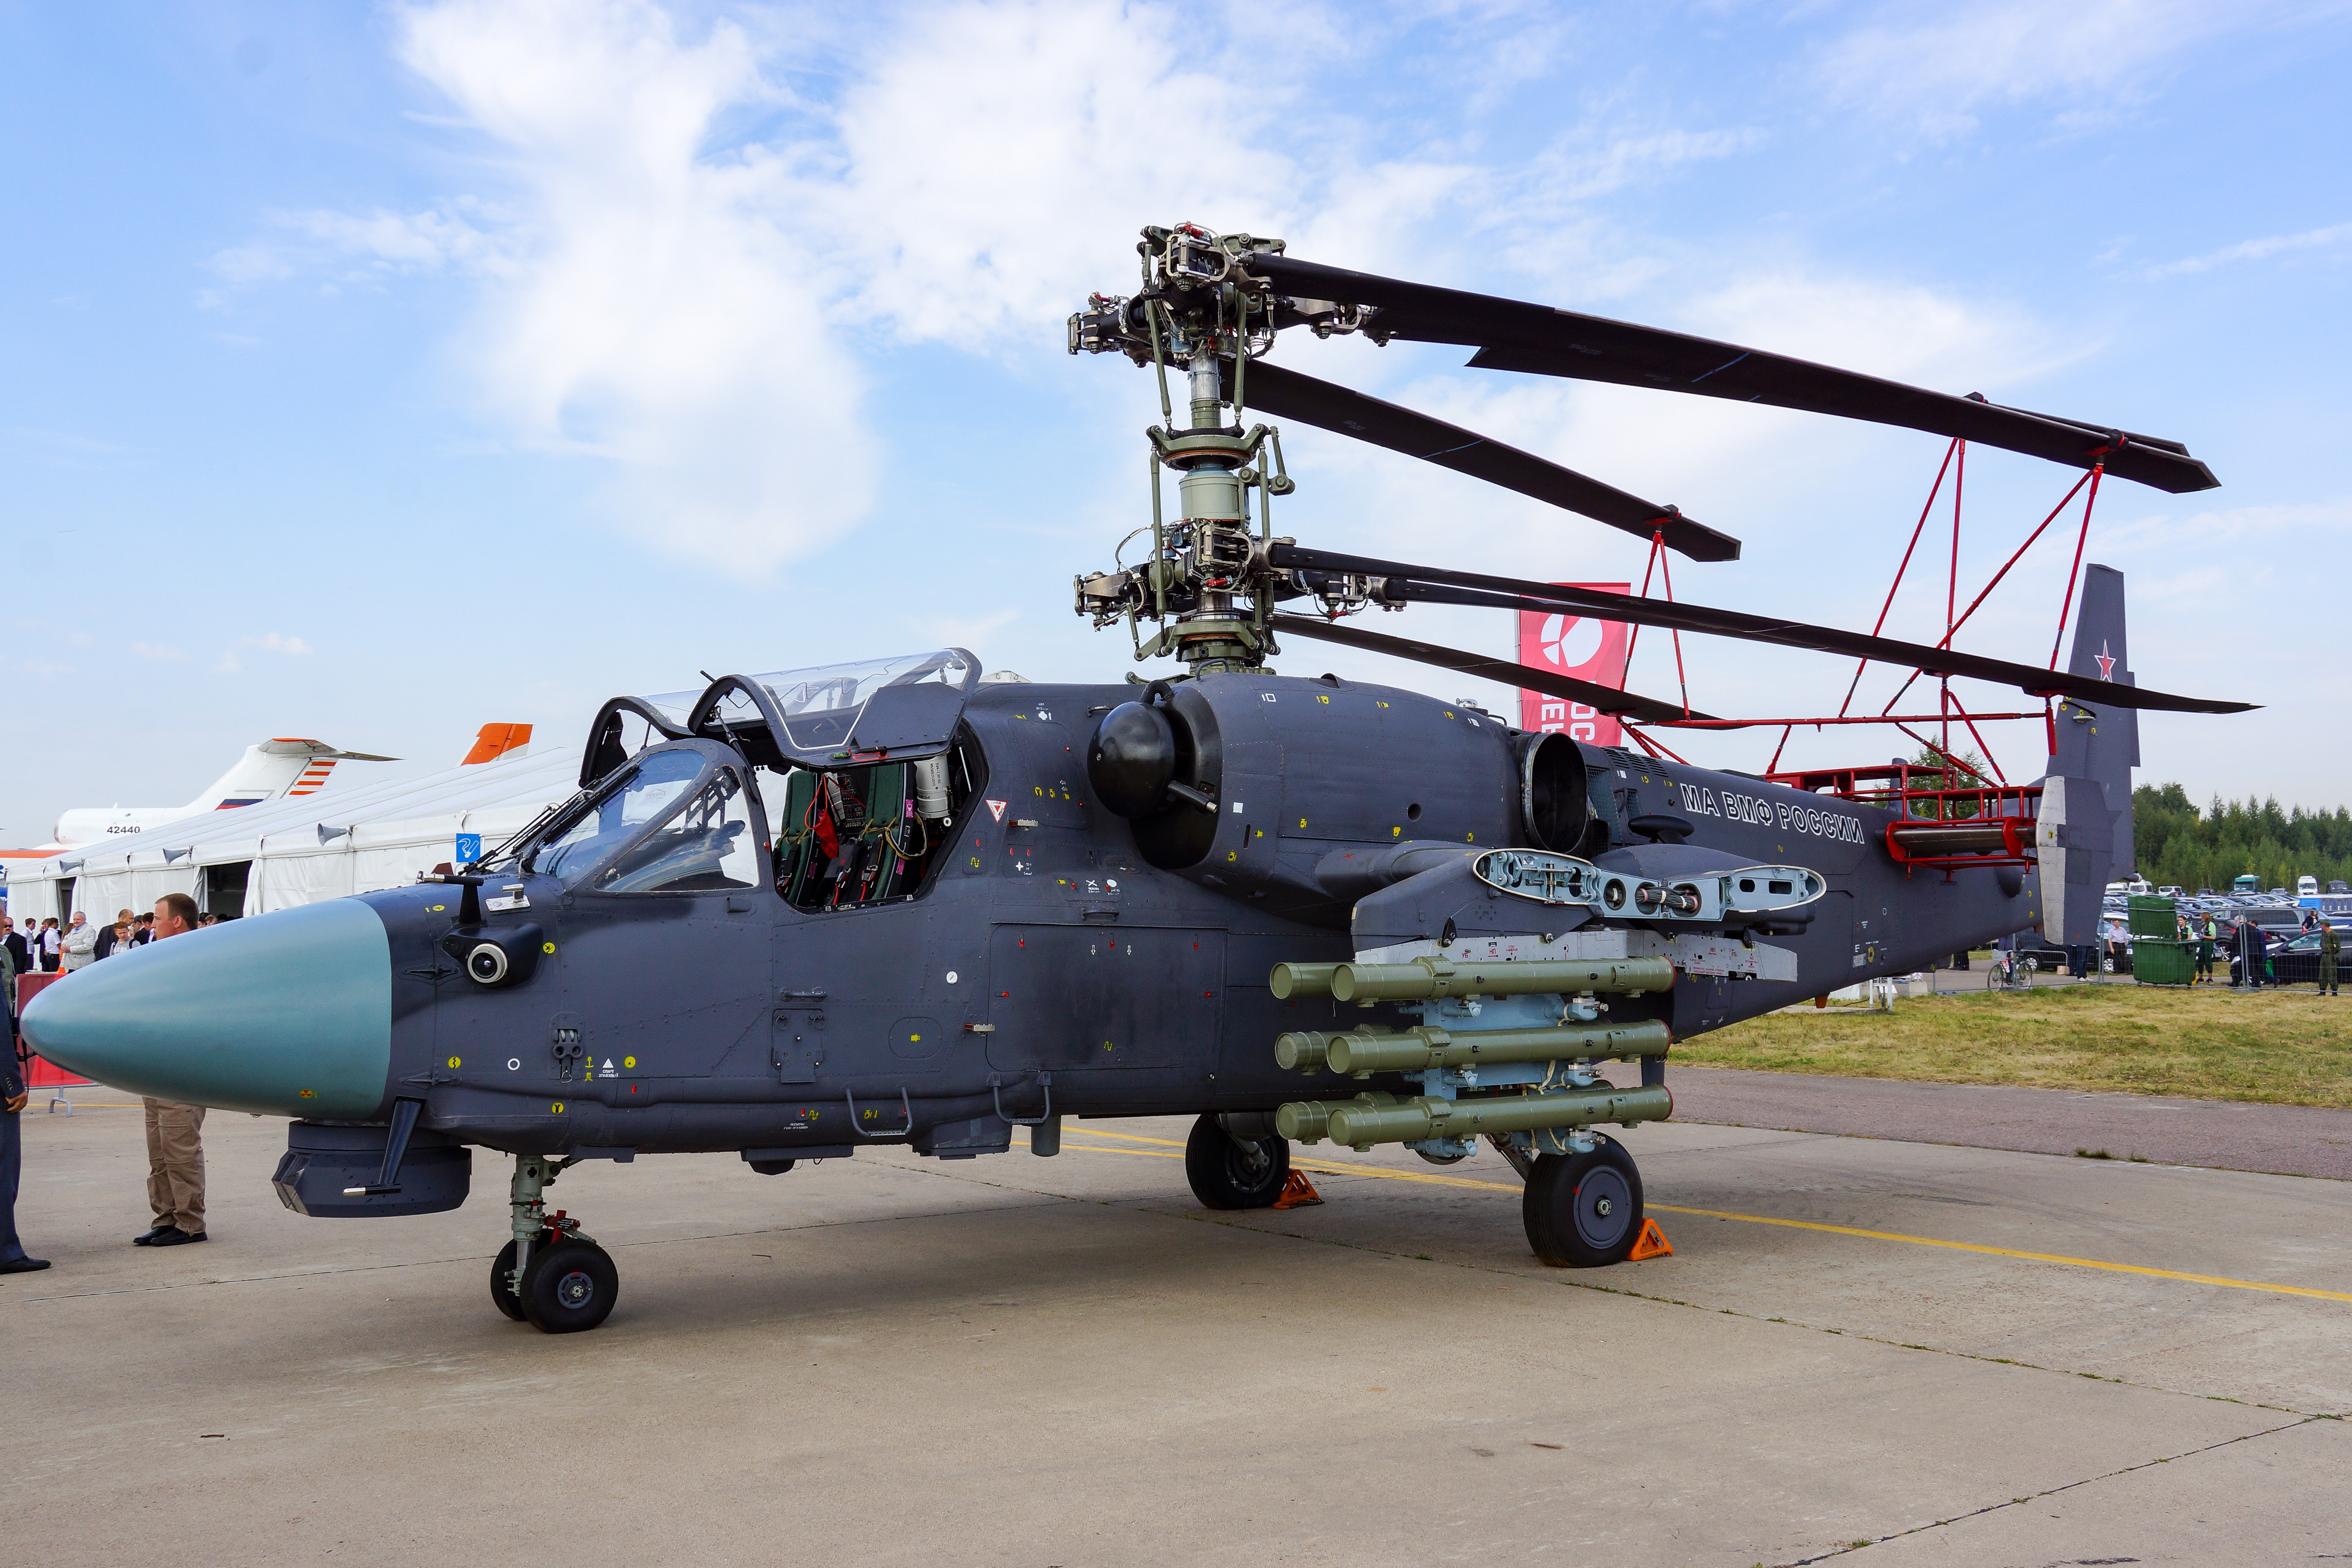
air show, statics, airplane, helicopter, aerodrome technology, aviation, military aviation, civil aviation, fighter, vehicle, sky, exhibition, maks, mode of transport, rotorcraft, automotive tire, transport, aircraft, military aircraft, aerospace engineering, road surface, rim, military helicopter, asphalt, windshield, helicopter rotor, aerospace manufacturer, air force, aircraft engine, machine, service, iron, automotive wheel system, air travel, gas, propeller, rolling, tread, engineering, ground attack aircraft, tire care, fighter aircraft, parking